Wolfstone

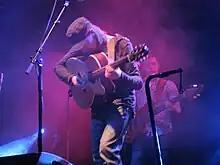
Stuart Eaglesham (left) and Colin Cunningham (right) at the Ironworks, Inverness, 19 March 2011

Wolfstone are a Scottish musical group founded in 1989, who play Celtic rock. Their repertoire consists of both original songs and traditional folk pieces. They have released seven studio albums, the latest, "Terra Firma", in 2007. The band record on their own label, Once Bitten Records. The group are named after the "Wolfstone", a Pictish stone originally sited at Ardross, Easter Ross, close to where the band initially recorded.